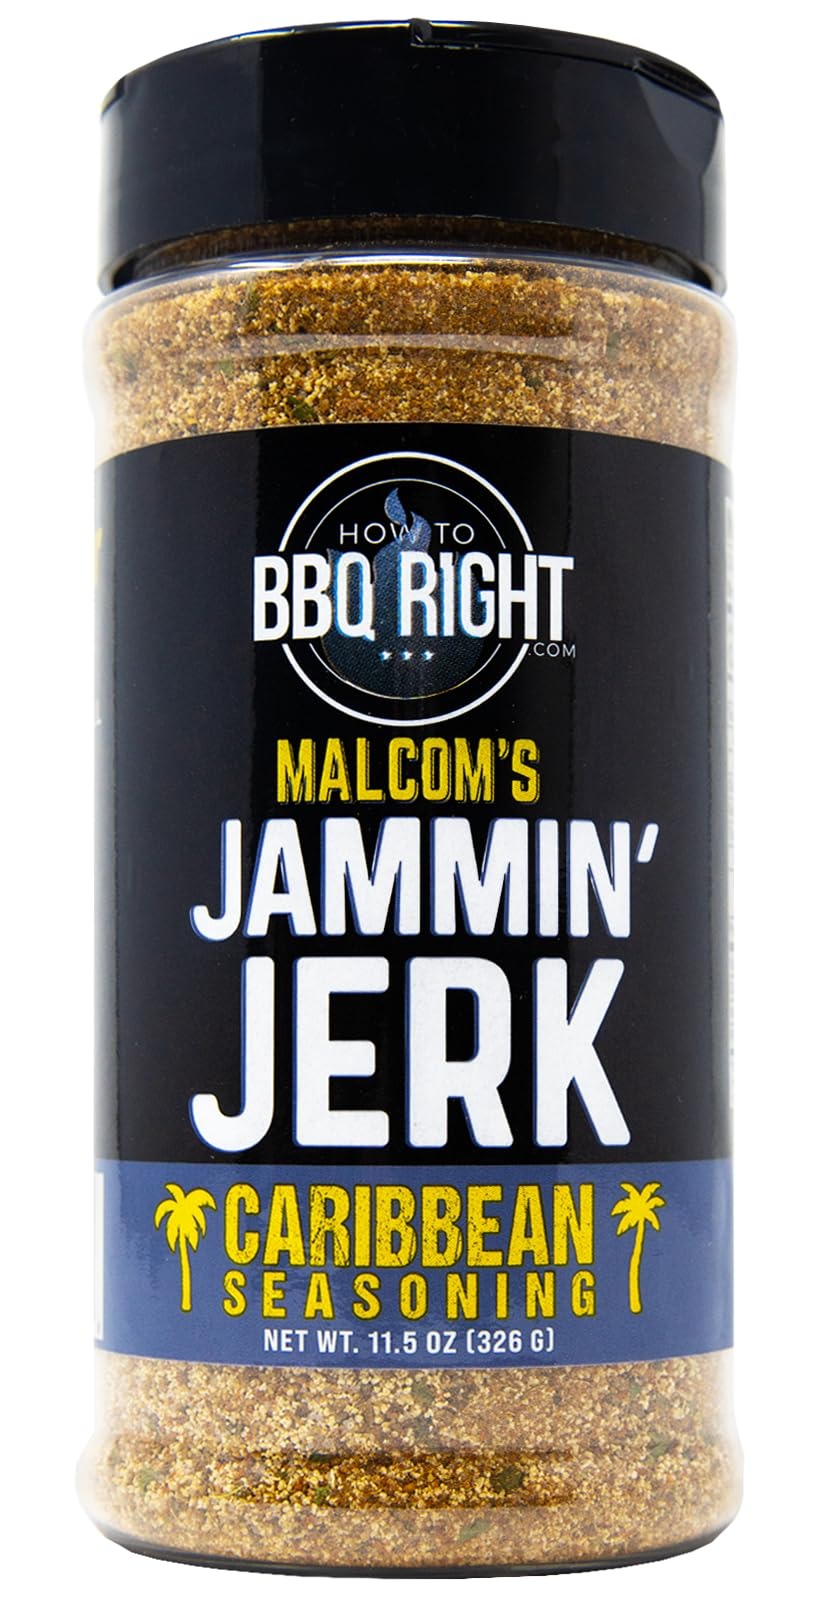
Item Name: Malcom's Seasoning Jammin' Jerk | Spicy Blend of Island Seasing for BBQ, Grill and Everyday meals | Great on Chicken, Fish, Pork, and Wings | 11.5 Ounces
Bullet Point 1: CHAMPIONSHIP SEASONING - This seasoning was developed by our award winning Killer Hogs Championship BBQ team.
Bullet Point 2: HIGHEST RATED SEASONING - We've been making this seasoning for over 10 years, shipping tens of thousands across the United States, and satisfying professional pitmasters, amateurs, backyard BBQ enthusiasts, chefs, and everyone in between
Bullet Point 3: DESIGNED FOR CONSISTENT RESULTS - We developed the Jammin' Jerk Seasoning to perfect your meal whether on the BBQ or in the kitchen. The Jammin' Jerk Seasoning provides a consistent and delicious flavor you can count on time and time again
Bullet Point 4: NO RISK AND NO HASSLE - For almost a decade, we have been delighting customers. If you are not satisfied with your purchase of any Killer Hogs product, please contact us and we'll gladly refund your money. That's it - no questions, no hassle, no risk.
Bullet Point 5: MADE IN THE USA - We pride ourselves in manufacturing all our products in the USA using the highest quality ingredients
Product Description: HE BE JAMMIN'. He’s not just any Jerk… this powerful, spicy blend of seasoning will get your tastebuds rocking! Island vibes are sure to flow… Great on Chicken, Fish, Pork and especially Wings.
Value: 11.0
Unit: Ounce

Price: 21.48